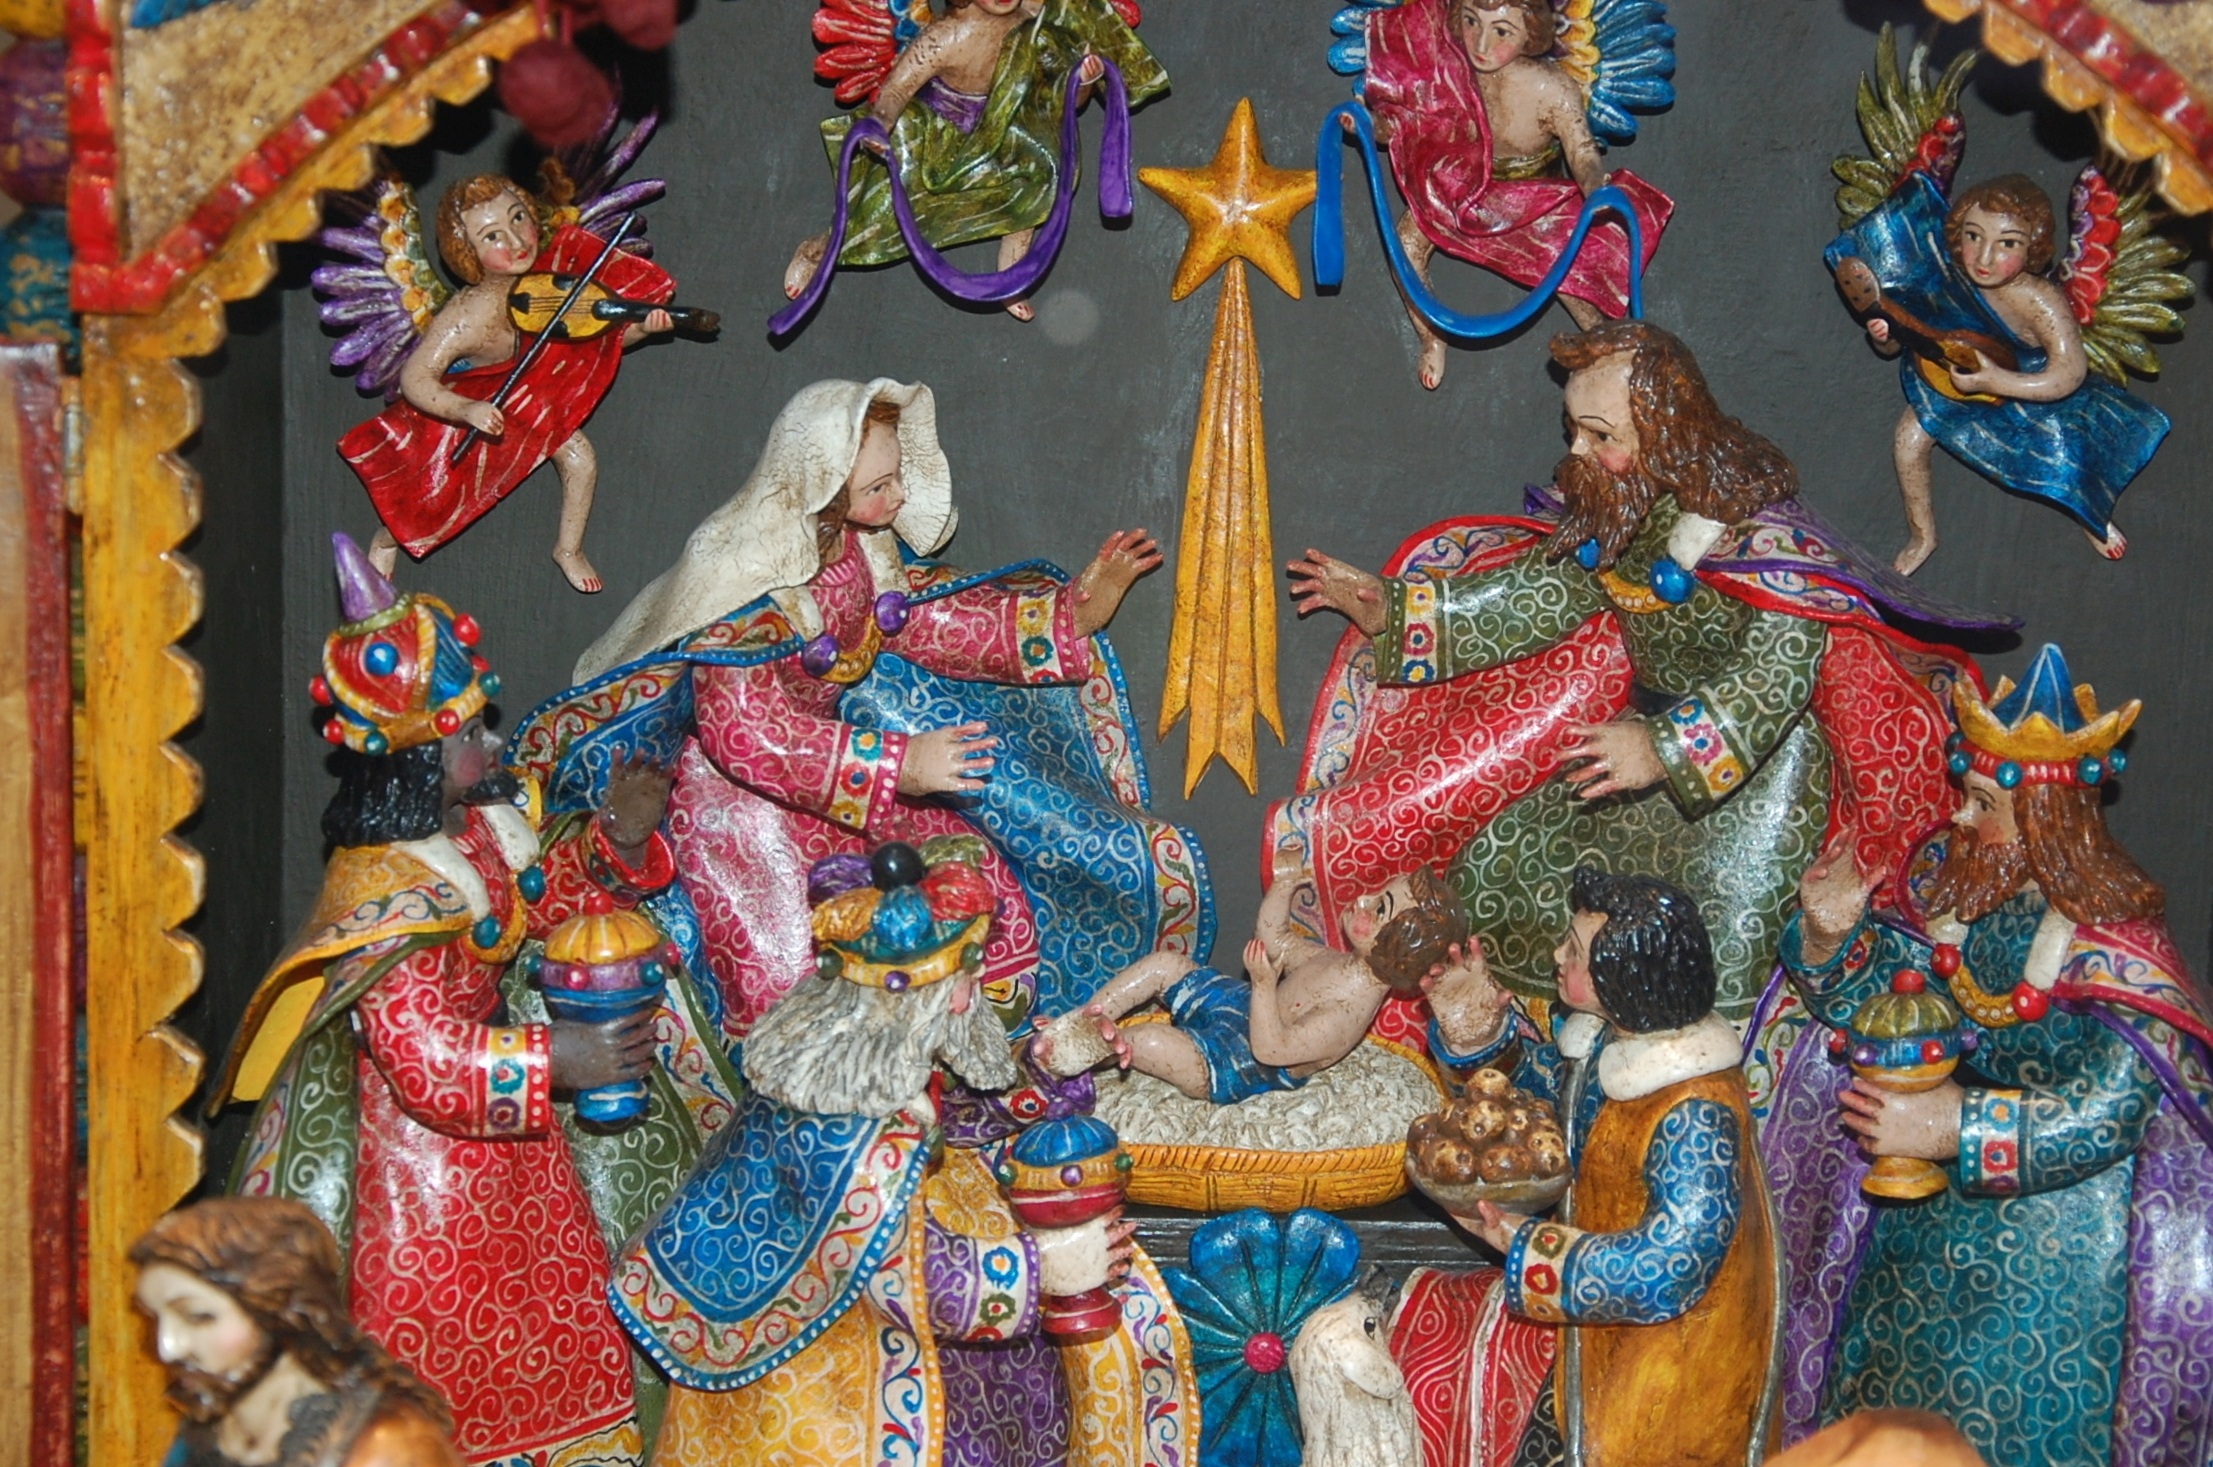
amusement park, colorful, christian, christmas, christmas time, father christmas, festival, temple, stall, maria, crib, joseph, tradition, bethlehem, santon, nativity scene, christmas crib figures, hindu temple, amusement ride